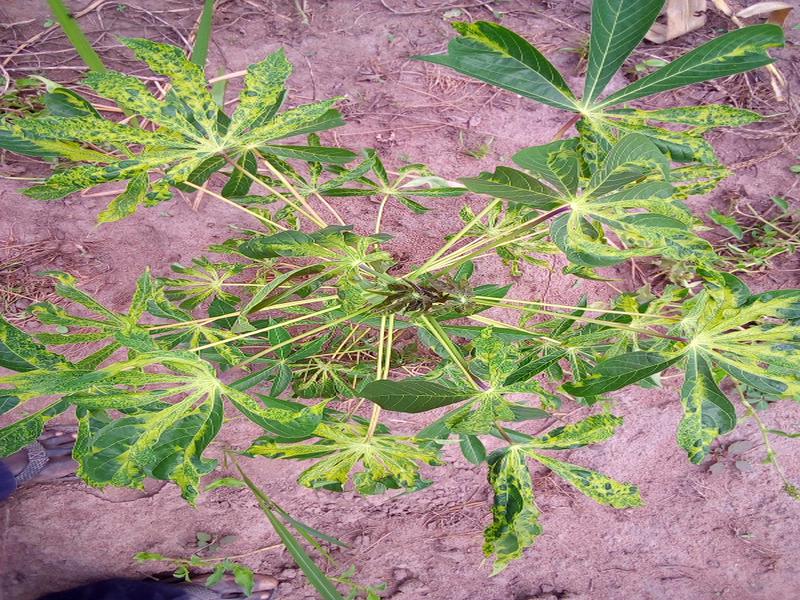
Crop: cassava
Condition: mosaic_disease